Andean agriculture

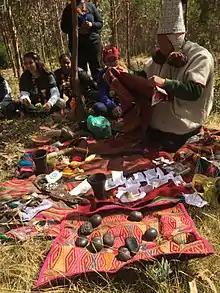
Pacha Mama Ceremony

Farming in the Andean region is a highly collective activity that is deeply enriched by a spiritual reverence of the land (Pacha Mama) who is viewed as a living, breathing entity who must be dealt with respect and dignity. Therefore, people organize many different rituals and ceremonies during the season to pay reverence to her. These rituals may include praying for a good harvest, thanking the Earth for her many blessings, blessing a field before planting, or predicting an environmental threat. All of this is typically done in the native language of Quechua or Quichua (depending on the area). In Quecha, the Andean people call themselves runa cuna loosely translating to people of the land (Pacha Mama). There is a strong sense of belonging within the community which is transmitted through generations as well as an integral idea of mutual help (yanamanchi).